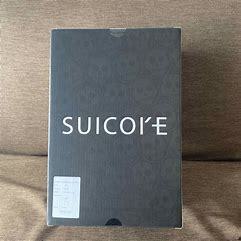
Brand: Suicoke
Model: 100